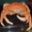
Label: cra